History of weapons

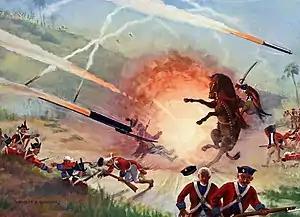
A painting showing the Tipu Sultan's army fighting the British forces with Mysorean rockets.

The Hundred Years' War was a series of big and small wars fought between France and England from 1337 to 1453. In the year 1337, the French King Philip VI demanded that the provinces under the English rule, Gascony and Guyenne be given back to the French. However, English king, Edward III denied this demand which led to a war between the two. The English had their eyes on the wool industry in Flanders, moreover they had a stable government and efficient soldiers ready to fight the French.